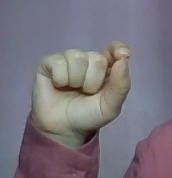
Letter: fa